List of former municipalities in New York City

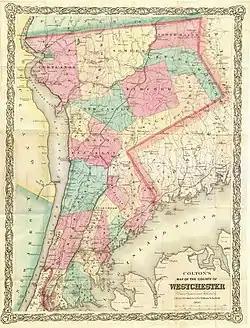
Map of Westchester County, including the portion that would later become The Bronx, in 1867

The Bronx was annexed from Westchester County by New York County (and New York City) in 1874 (west of Bronx River) and 1895 (east of it). Those two parts were established as a separate borough upon the consolidation of Greater New York in 1898, but was not legally established as a separate county, Bronx County, until 1914.